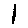
Label: 1